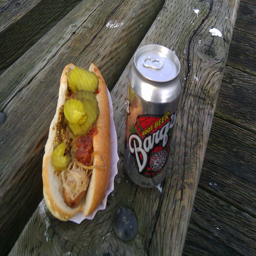
A can that is sitting next to a hotdog on a bench.
Delicacy food being served for people to eat.

root beer and a loaded hot dog for lunch
A soda and hot dog on a bench
a canned drink a hot dog with sauce and pickles on a bench